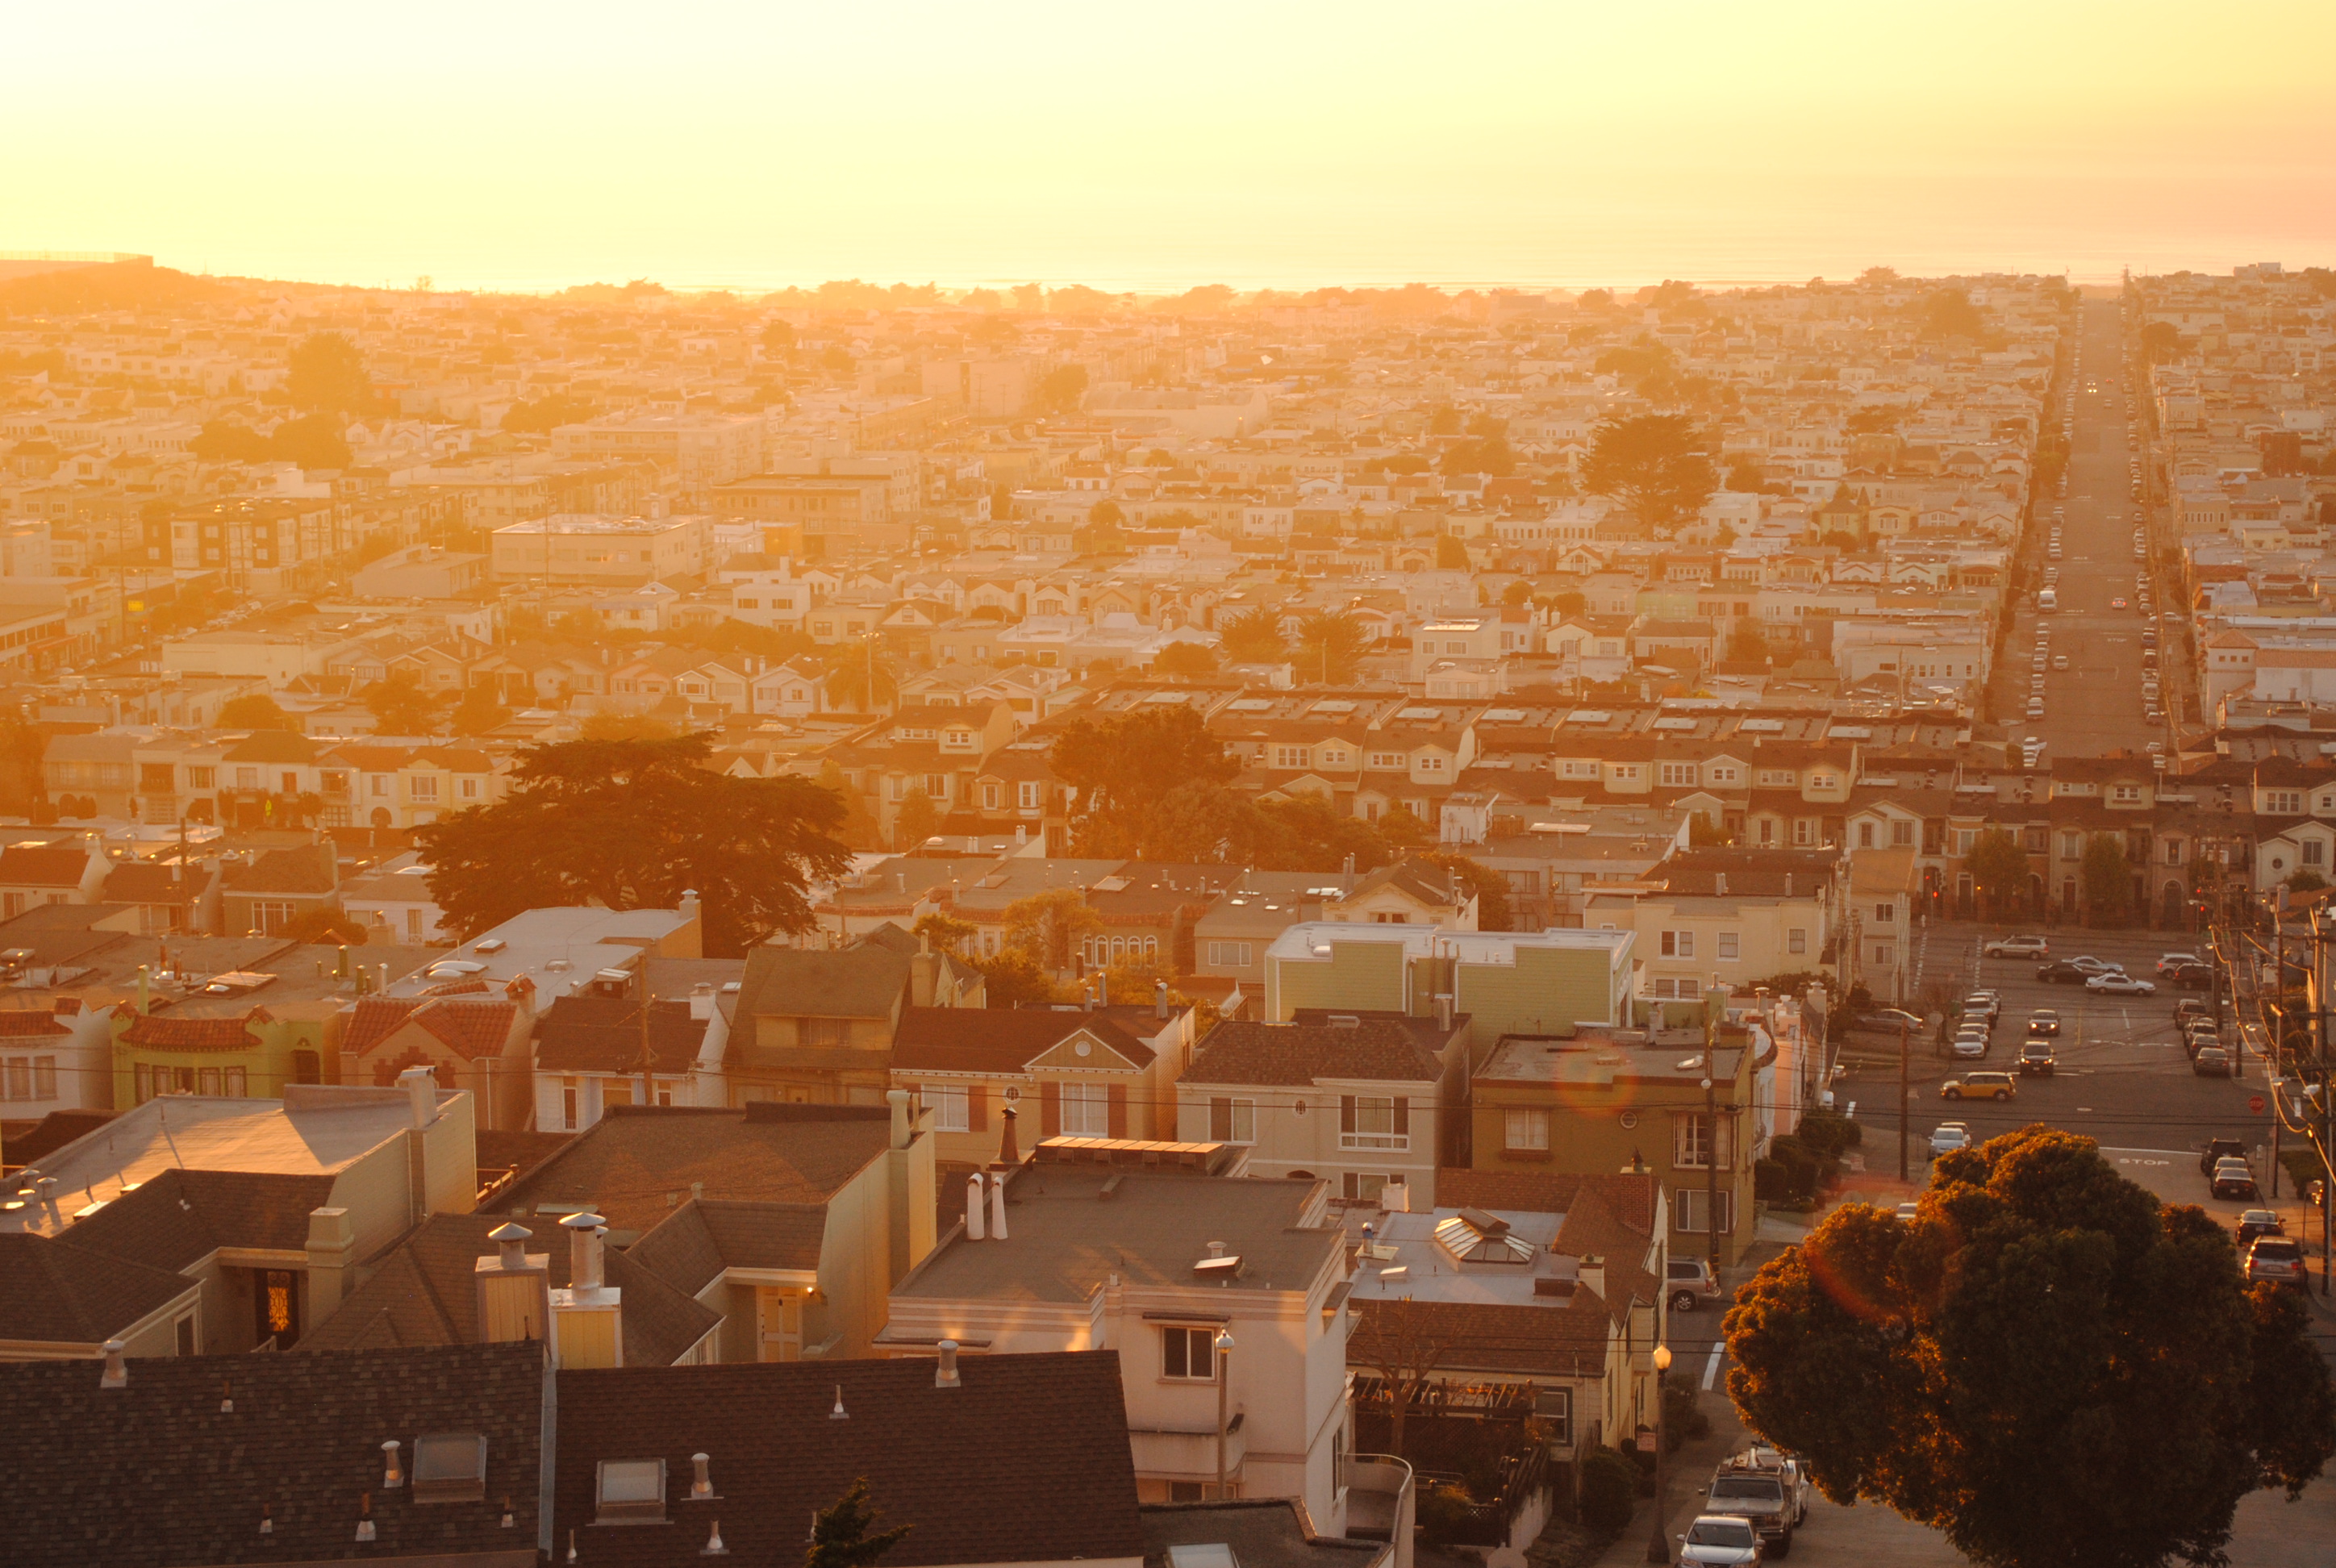
landscape, sunset, skyline, street, morning, dawn, cityscape, evening, autumn, straight, sunny, buildings, houses, cars, ancient history, human settlement